Saint Alban

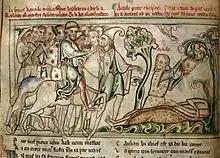
Framed tinted drawing of Heraclius taking down the head of Saint Alban, from the Trinity College "Life"

Gildas gives a short account of Alban's martyrdom in his (On the Ruin and Conquest of Britain) written in , and Bede gives a much fuller account in his "Ecclesiastical History of the English People". Gildas calls Alban a martyr of but says he crossed the river Thames prior to his execution, during the persecution of Diocletian. Bede's account is much more detailed but sets the events during the reign of Septimius Severus and in the town of , where a shrine devoted to Alban had been established by at least AD 429, when Germanus of Auxerre is said to have visited the cult centre during his tour of Britain. Alban is also briefly mentioned in the "Anglo-Saxon Chronicle", and by Geoffrey of Monmouth in. It is also possible that his martyrdom is referenced in the .